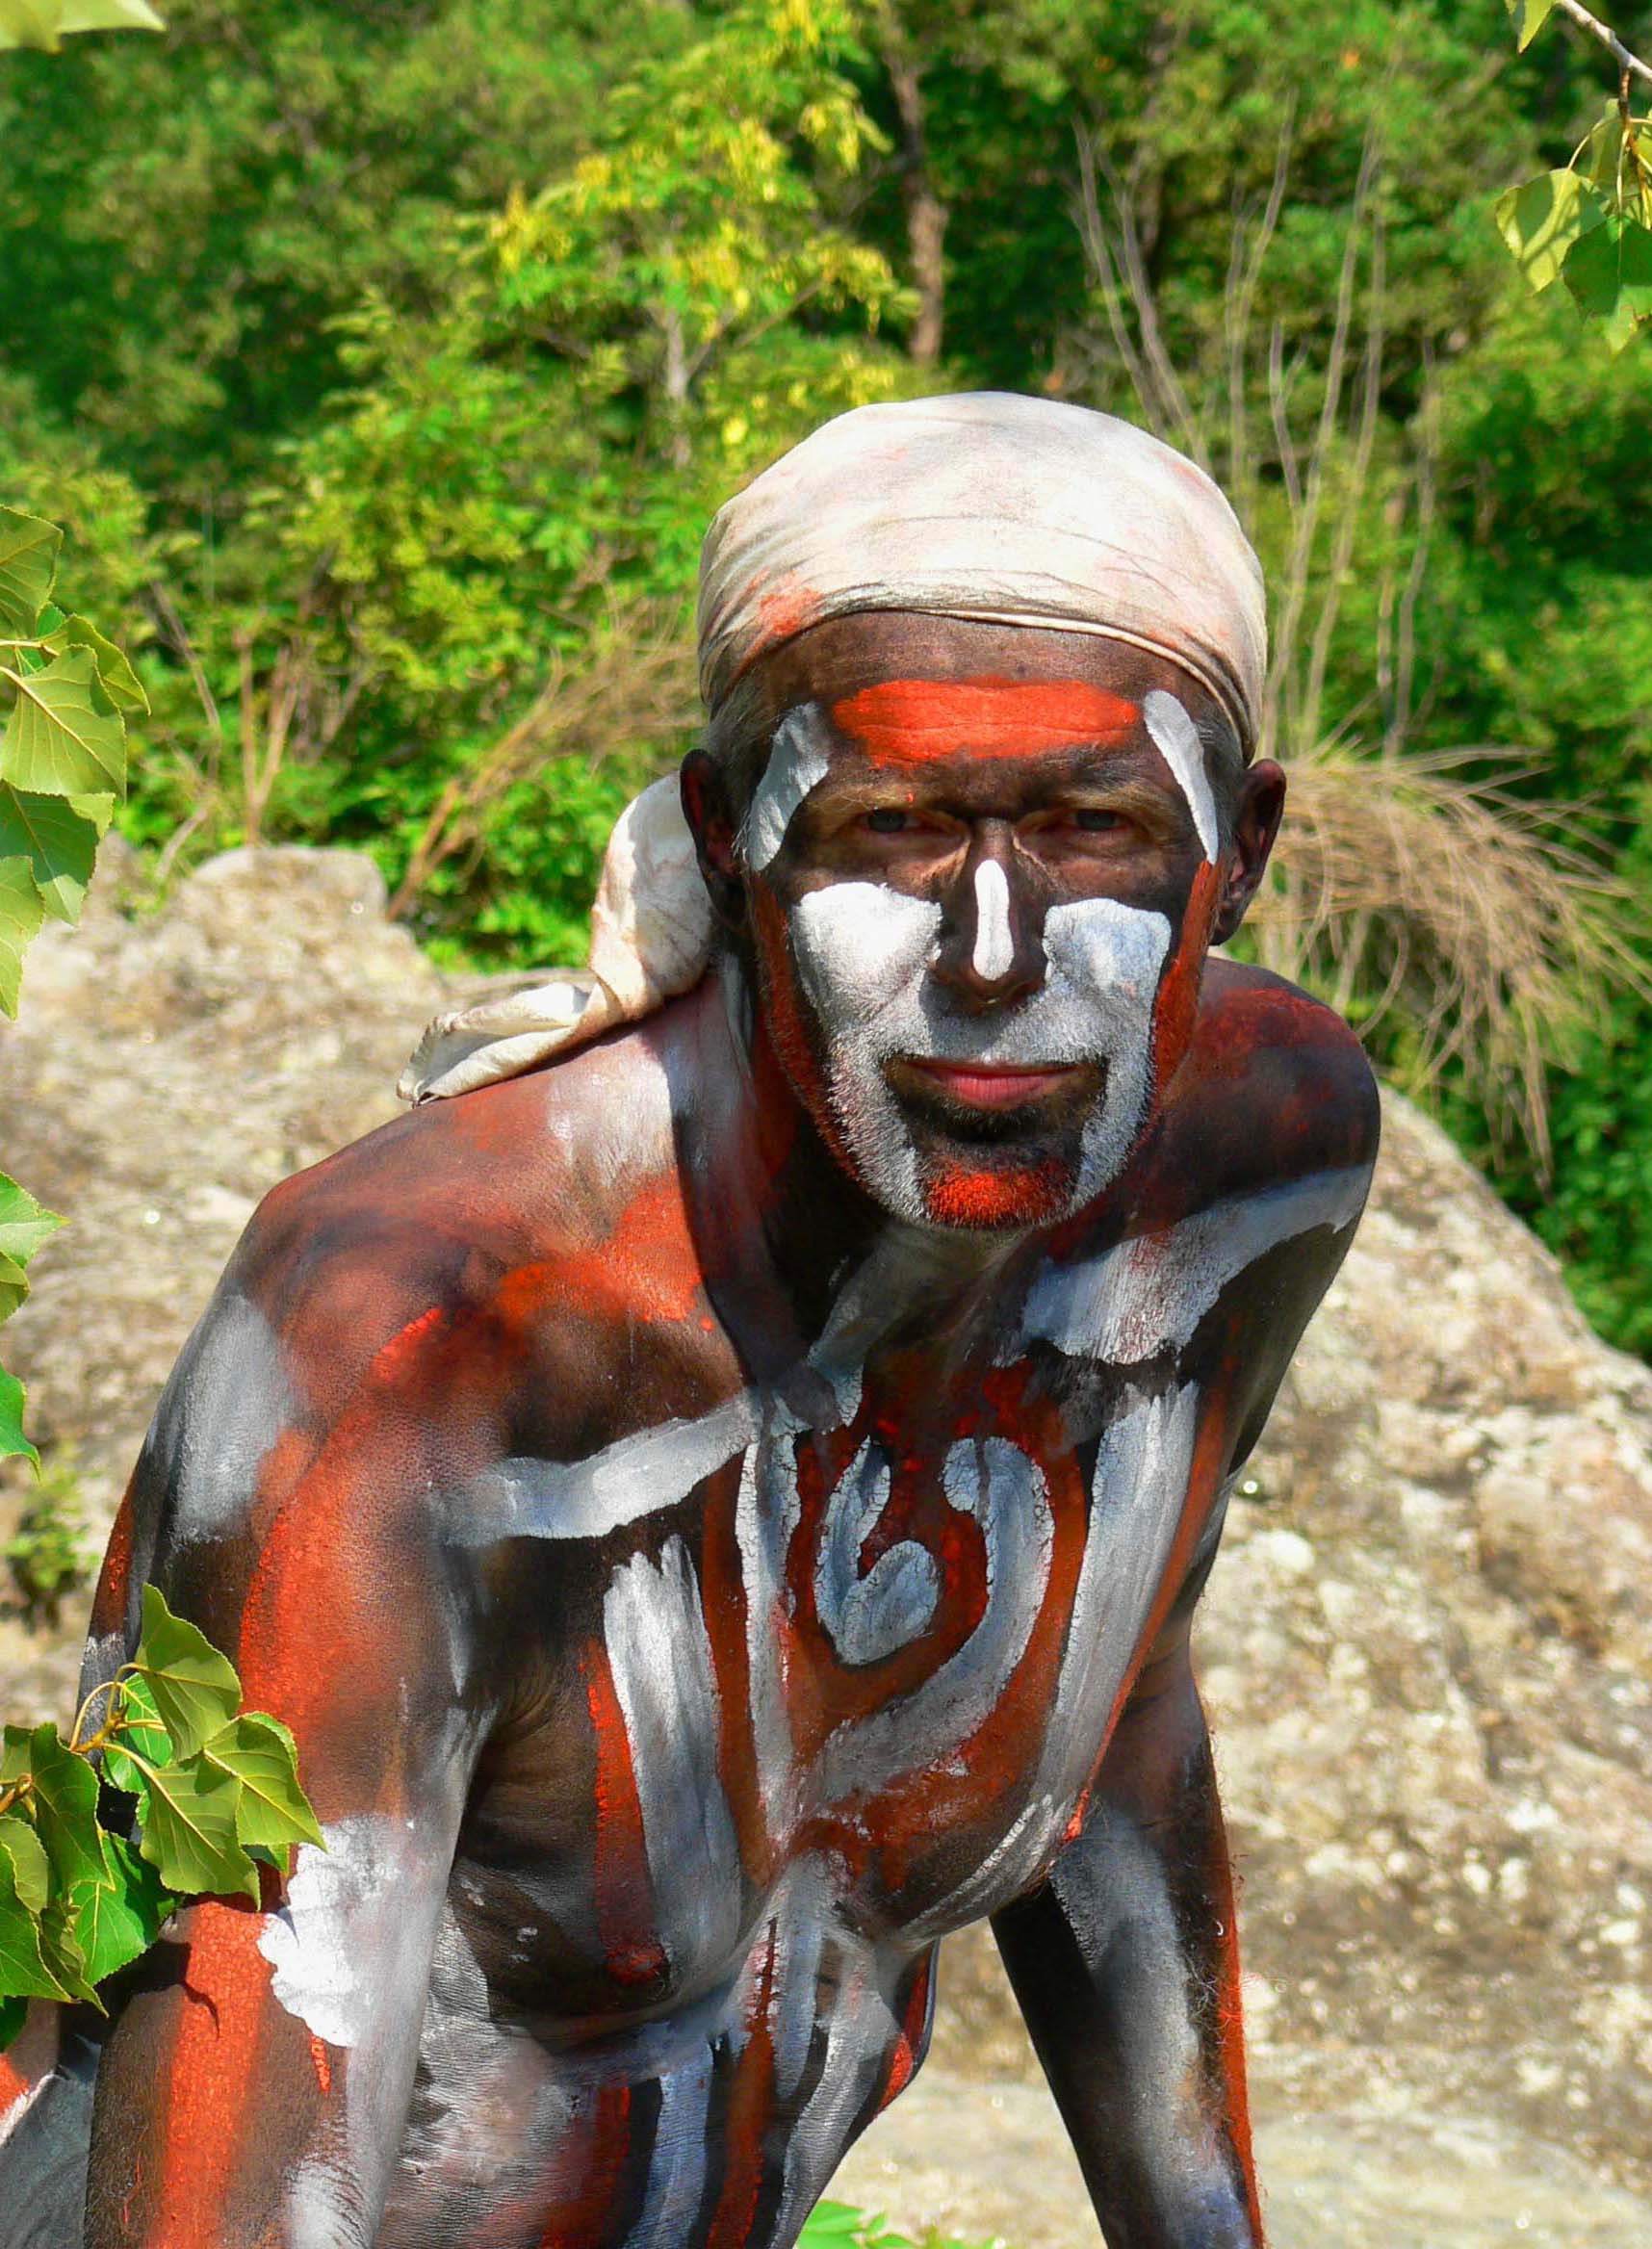
man, landscape, nature, wilderness, person, people, white, adventure, workshop, monument, male, wild, statue, green, red, jungle, training, island, romance, human, freedom, black, colorful, motivation, tribe, face, sculpture, war, power, men, art, temple, courage, holidays, change, trust, body, soul, breast, emotion, target, strength, headwear, feeling, headscarf, eros, ritual, positive, force, evil, threat, warrior, mythology, aboriginal, therapy, act, erotic, seminar, lust, shamanism, joy of life, indians, body painting, masculinity, nudes, self awareness, initiation, tantra